David Tanaka

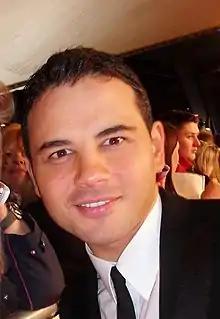
Ryan Thomas plays David's love interest Rafael Humphreys

When David and Aaron ended their relationship for a brief period in early 2018, writers created a new romance between David and Rafael Humphreys (Ryan Thomas). Rafael is introduced into the series as a "troubled" and "secretive" character. In addition, he also has a vendetta against David's father Paul. His romance with David is unexpected and not part of his plans. Thomas told Baillie from "Metro" that Rafael's feelings for David "caught him off guard", and the emotions he feels cause him added stress.